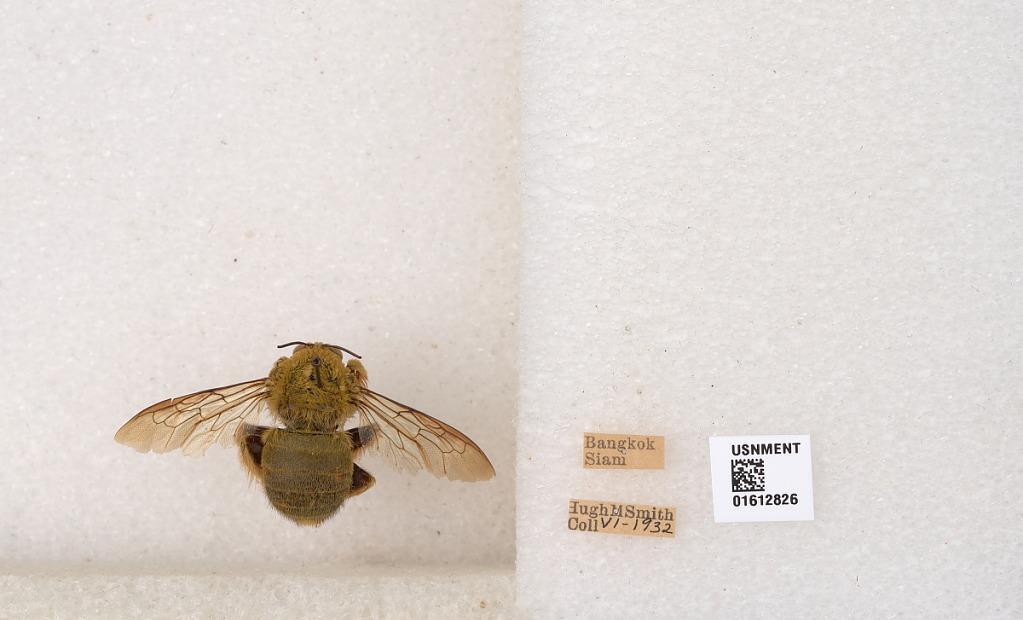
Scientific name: Xylocopa (Koptortosoma) sp.
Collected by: H. Smith
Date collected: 1932-6-1
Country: Thailand
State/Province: Bangkok
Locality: Bangkok